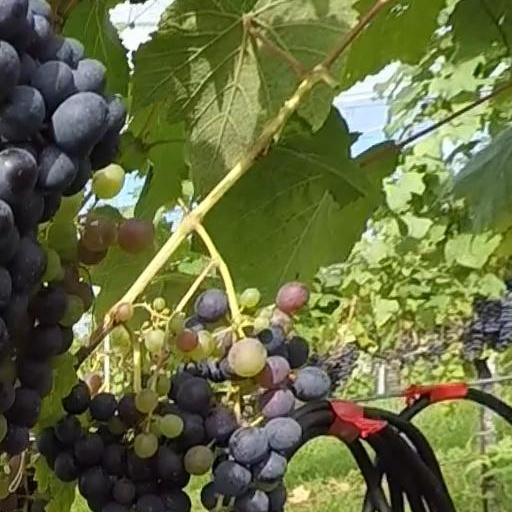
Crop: grape